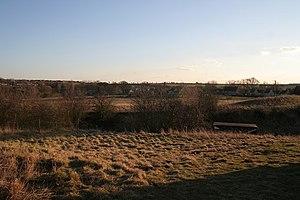
Great Casterton est un village et une paroisse civile d'Angleterre situé dans l'est du Rutland. Il se trouve au croisement de la voie romaine Ermine Street et de la Gwash.